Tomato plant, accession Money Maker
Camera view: vertical (180 deg); turntable rotation: 240 degrees
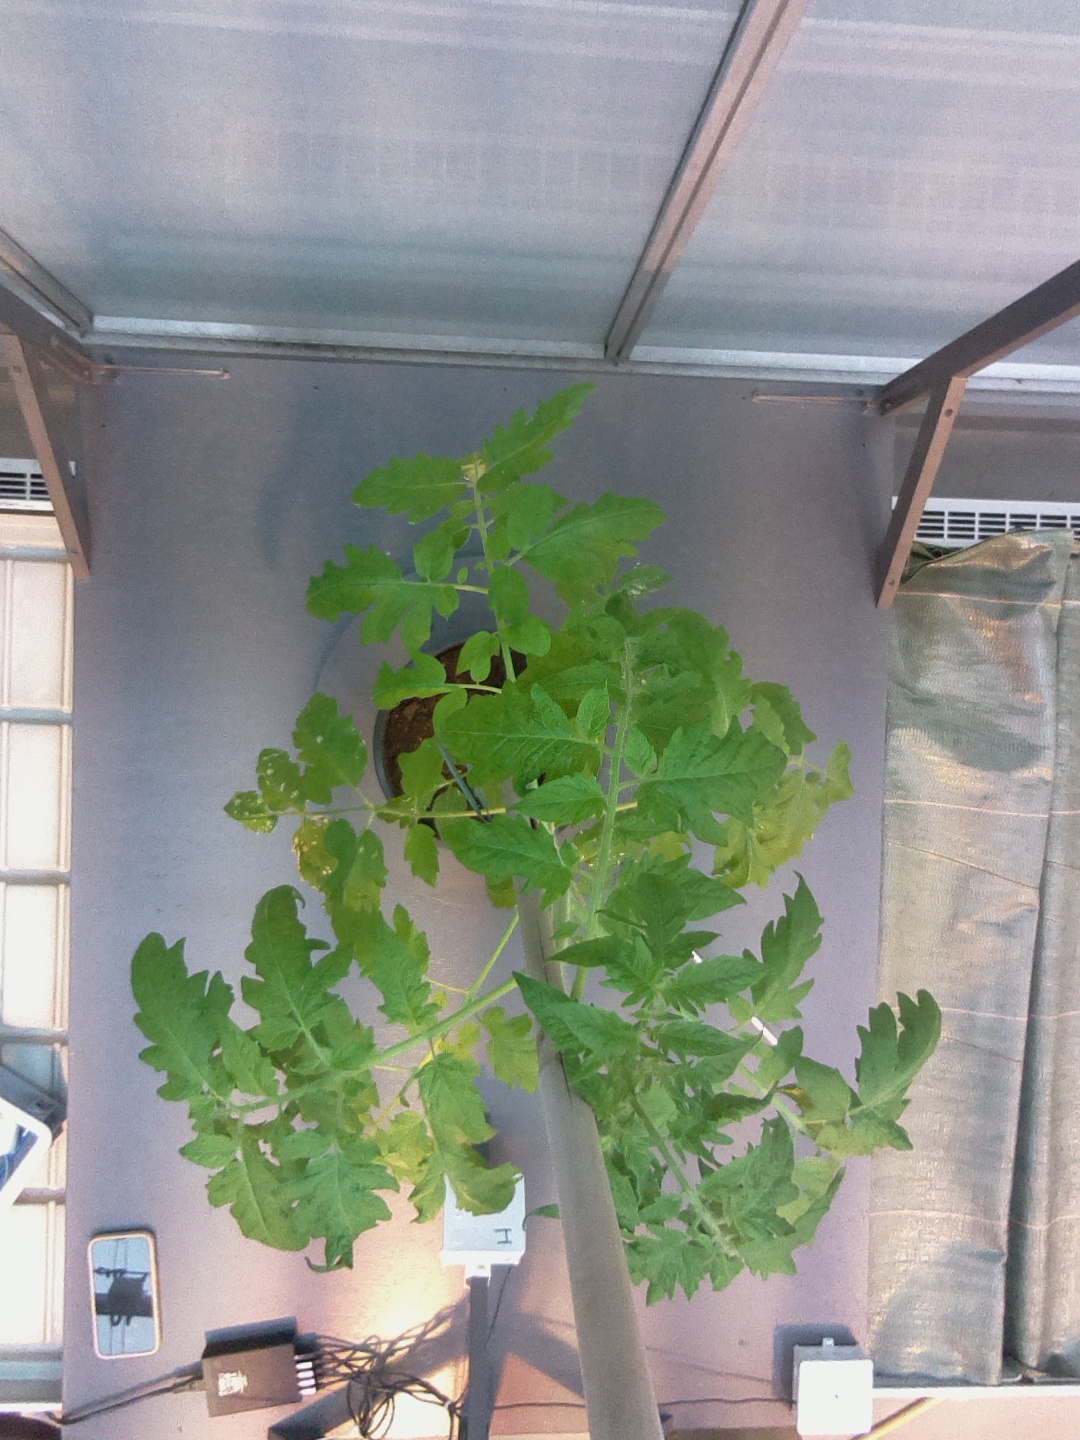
BBCH growth stage 16: 12 of true leaves visible